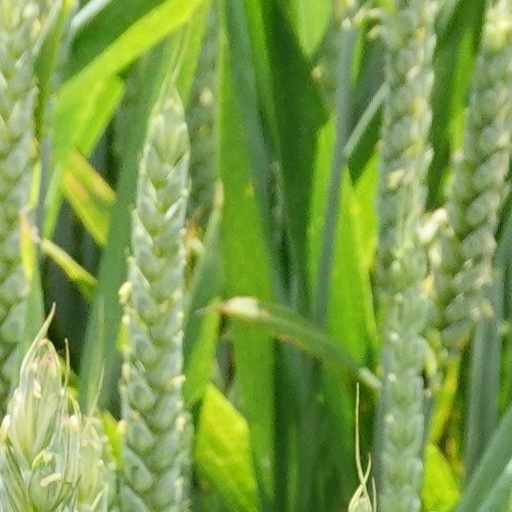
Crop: wheat